Hagan Arena

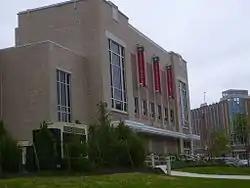
Hagan Arena, exterior

During the 2007 season, it was announced that the Fieldhouse would be closed and transformed with a $25 million renovation project to provide a 21st-century facility for the quickly growing campus.